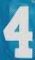
Number: 4